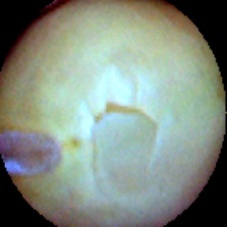
Label: Skin-damaged